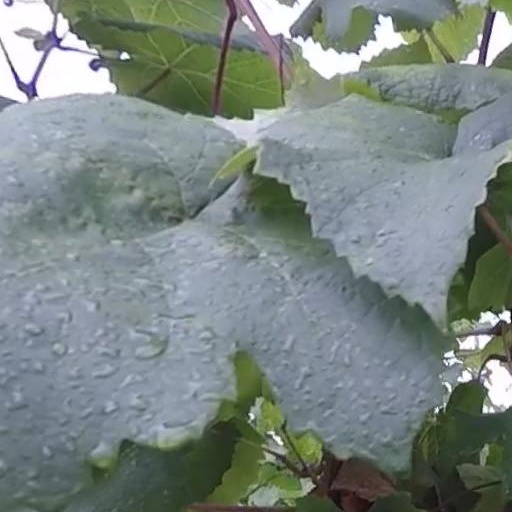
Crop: grape